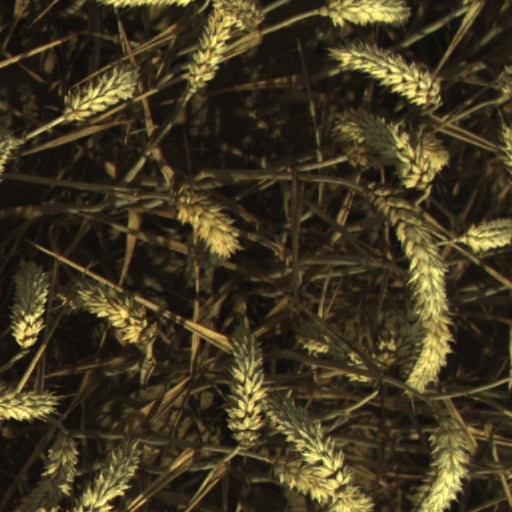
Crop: wheat